Buddhism in Mongolia

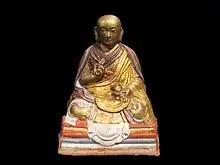
Statuette of Zanabazar, one of the most influential tulkus of Mongolia

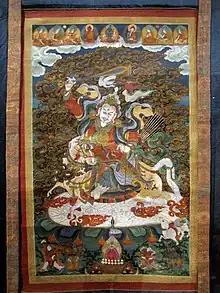
Thangka showing a mountain deity carrying a sword

Buddhism in Mongolia derives many of its recent characteristics from Tibetan Buddhism of the Gelug and Kagyu lineages, but is distinct and presents its own unique characteristics. Traditionally, the Mongolian ethnic religions involved worship of Heaven (the "eternal blue sky") and ancestors and the ancient North Asian practices of shamanism, in which human intermediaries went into trance and spoke to and for some of the numberless infinities of spirits responsible for human luck or misfortune.